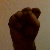
The image shows a hand gesture representing the letter 'S' in Indian Sign Language.